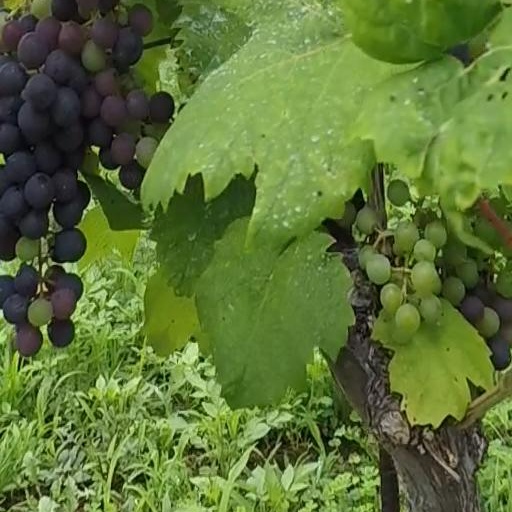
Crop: grape